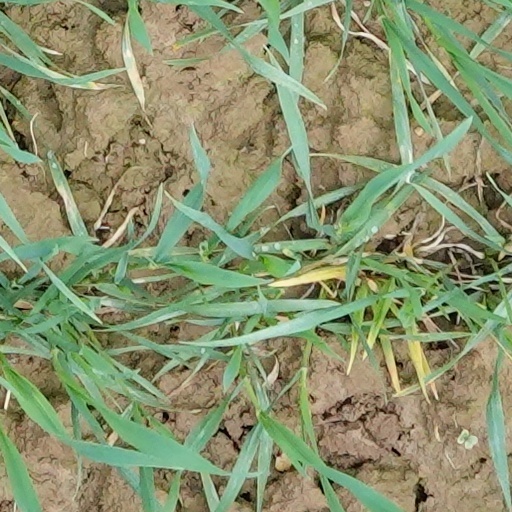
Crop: wheat